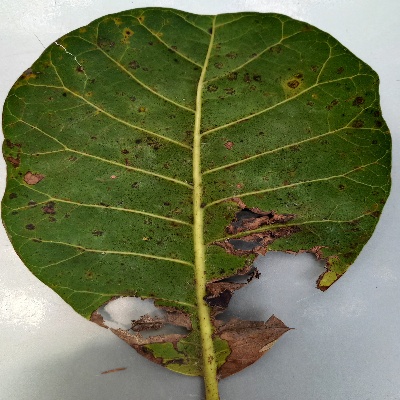
Crop: Cashew
Condition: anthracnose